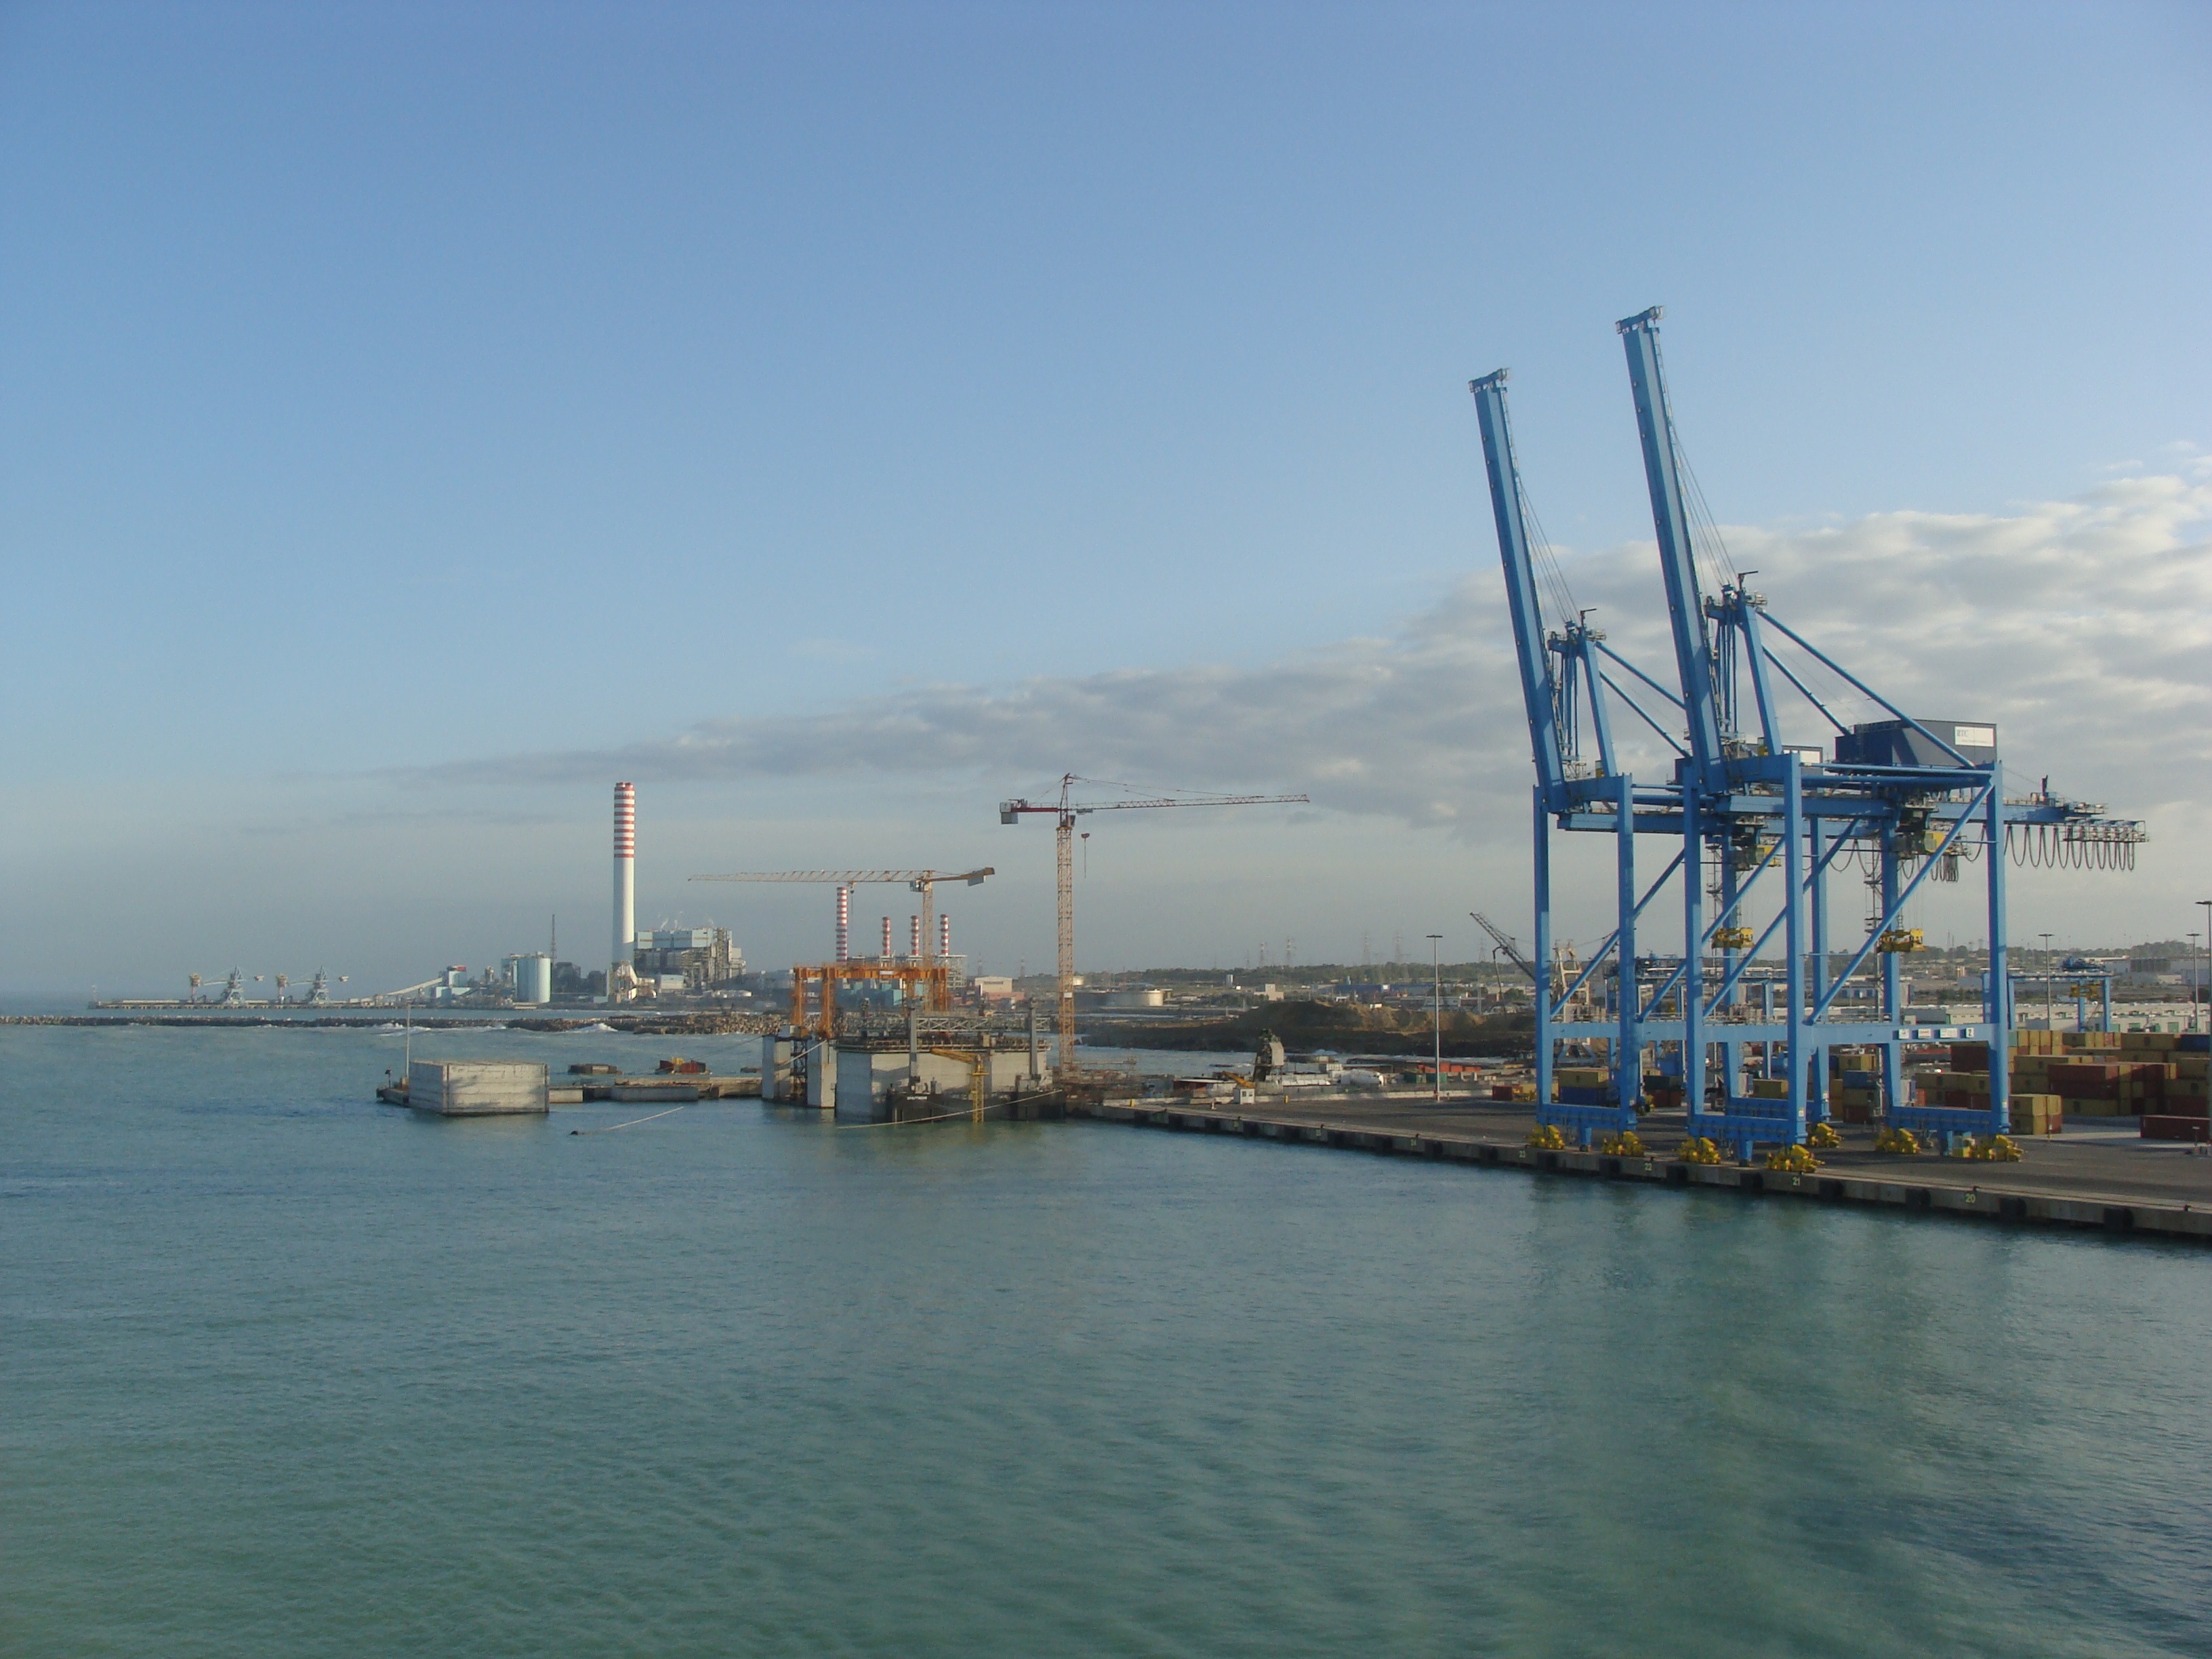
sea, coast, ocean, dock, ship, transport, vehicle, mast, bay, harbor, marina, port, rome, infrastructure, ships, channel, freight transport, jackup rig, crane vessel floating, rev